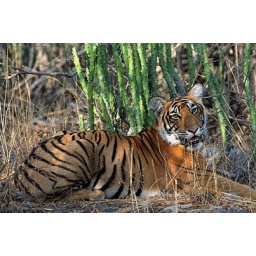
National animal of Bangladesh. Lives in the sundorbon the biggest mangrove forest of Bangladesh.